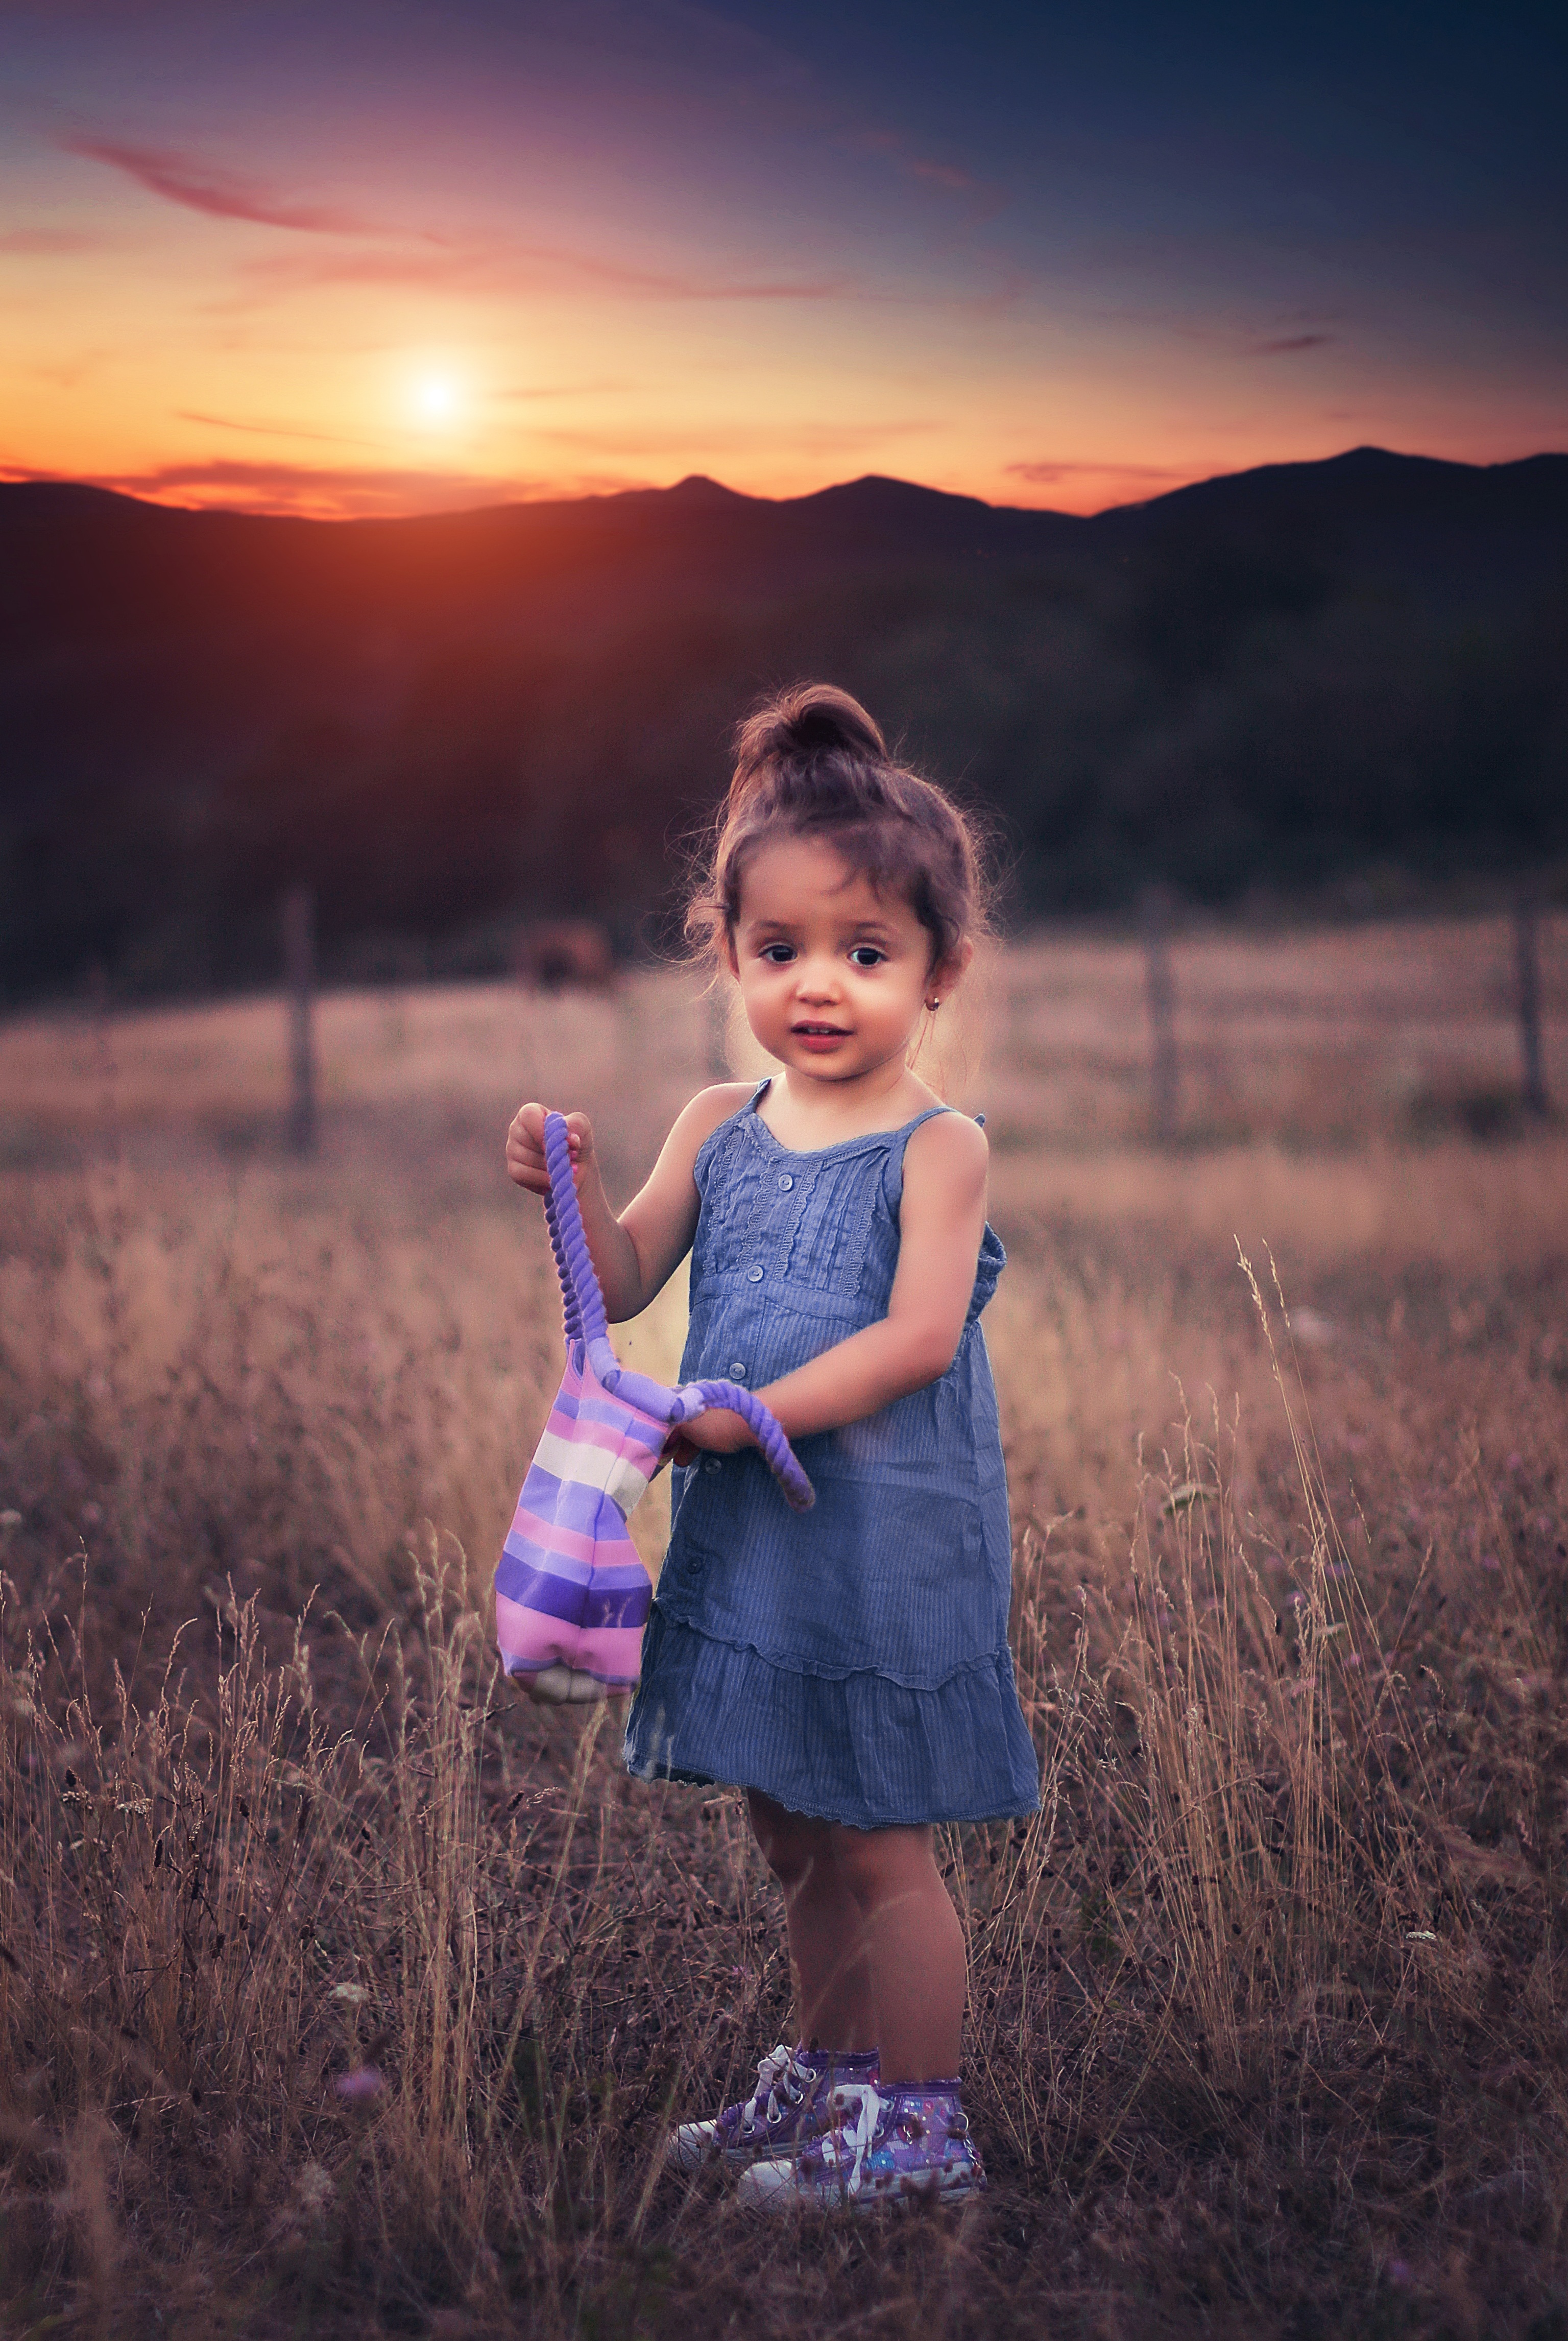
nature, person, people, girl, hair, sunset, photography, sunlight, morning, boy, evening, orange, portrait, model, spring, red, autumn, studio, child, blue, season, children, dress, eye, little, photograph, beauty, beautiful, blu, augsburg, photo shoot, kosovo, portrait photography, arsa, aroni, podujev